Jake Allen (ice hockey)

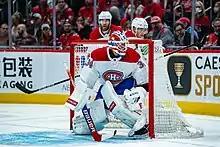
Allen in net for the Canadiens in 2021

On September 2, 2020, Allen was traded to the Montreal Canadiens with a 2022 seventh-round pick in exchange for 2020 third-round and seventh-round picks. On October 14, Allen signed a two-year, $5.75 million contract extension with the Canadiens taking him through the 2022–23 season.